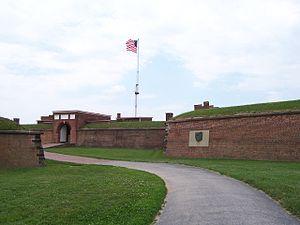
Baltimore est une ville du Nord-Est des États-Unis située dans l'État du Maryland. Constituant un des plus grands ports maritimes de la côte est, la ville abrite la prestigieuse université Johns-Hopkins et, dans sa banlieue, un campus de l'université du Maryland. Toutefois, un quart de sa population vit sous le seuil de pauvreté, ce qui la classe en 56ᵉ position des villes les plus pauvres des États-Unis. À noter que 11 % de la population était sans emploi en 2012.
Les America the Beautiful Quarters sont une série de pièces d'un quart de dollar américain émise par l'United States Mint de 2010 à 2021 avec une possibilité d'extension jusqu'en 2033 pour faire connaître les différents parcs naturels des États-Unis. Ces pièces sont émises au rythme de cinq par an, par ordre de création des parcs retenus. La série actuelle comporte 56 pièces, une par État ou territoire et une pour le District de Columbia.